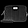
Label: Bag